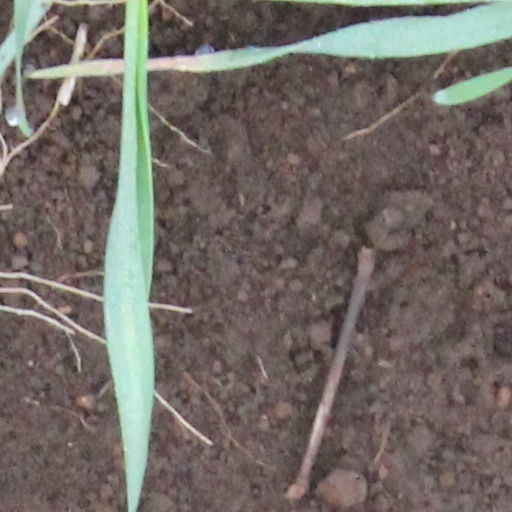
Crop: wheat